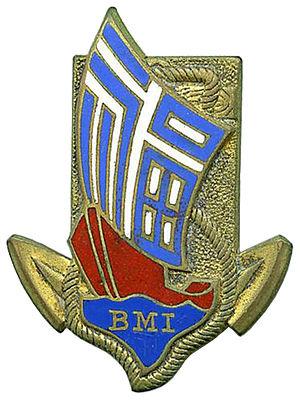
Insigne du Bataillon de Marche Indochinois
Roger Podeur, né le 11 avril 1920 à Saint-Pierre-Quilbignon près de Brest dans le Finistère, mort le 20 septembre 2005 à Brest, est un officier des Forces françaises libres pendant la Seconde Guerre mondiale.
Marcel Bigeard, né le 14 février 1916 à Toul et mort le 18 juin 2010 dans la même ville, est un militaire et homme politique français. Il a la singularité d’avoir été appelé sous les drapeaux comme homme du rang, 2ᵉ classe, en 1936 et d’avoir terminé sa carrière militaire en 1976 comme officier général quatre étoiles.
Recrutés dans l'Indochine française, les tirailleurs indochinois furent recrutés au Laos au Tonkin, en Annam et au Cambodge à partir des années 1880 lors de l'expédition du Tonkin. Leurs sous-officiers formèrent les cadres des futures armée cambodgienne, armée laotienne et armée de la République du Vietnam. De même, certains choisirent les rangs du Viet-Minh et du Pathet Lao. Ils furent dissous en 1945.